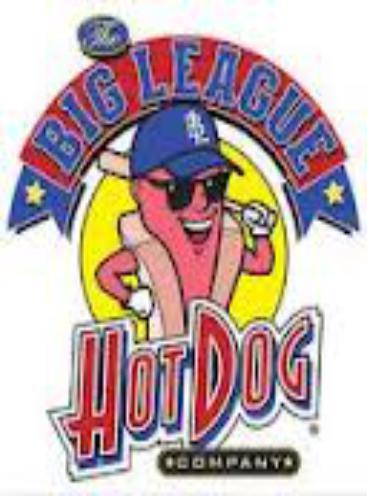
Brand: Big League
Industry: Others